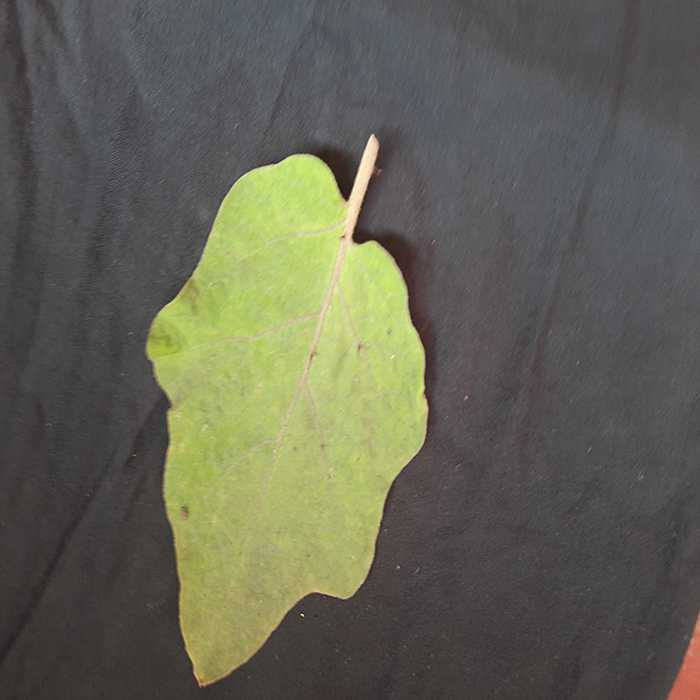
Plant: Eggplant
Label: Eggplant fresh leaf